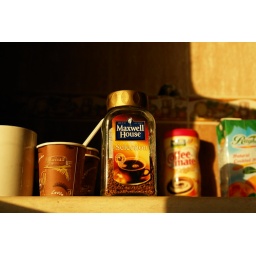
My all time favorite cafe at all, Maxwell house GOLD !, shoot taken in my shell aka office